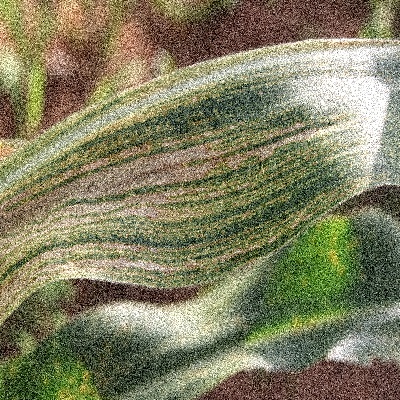
Label: Corn_(Maize)___Maize_Streak_Virus